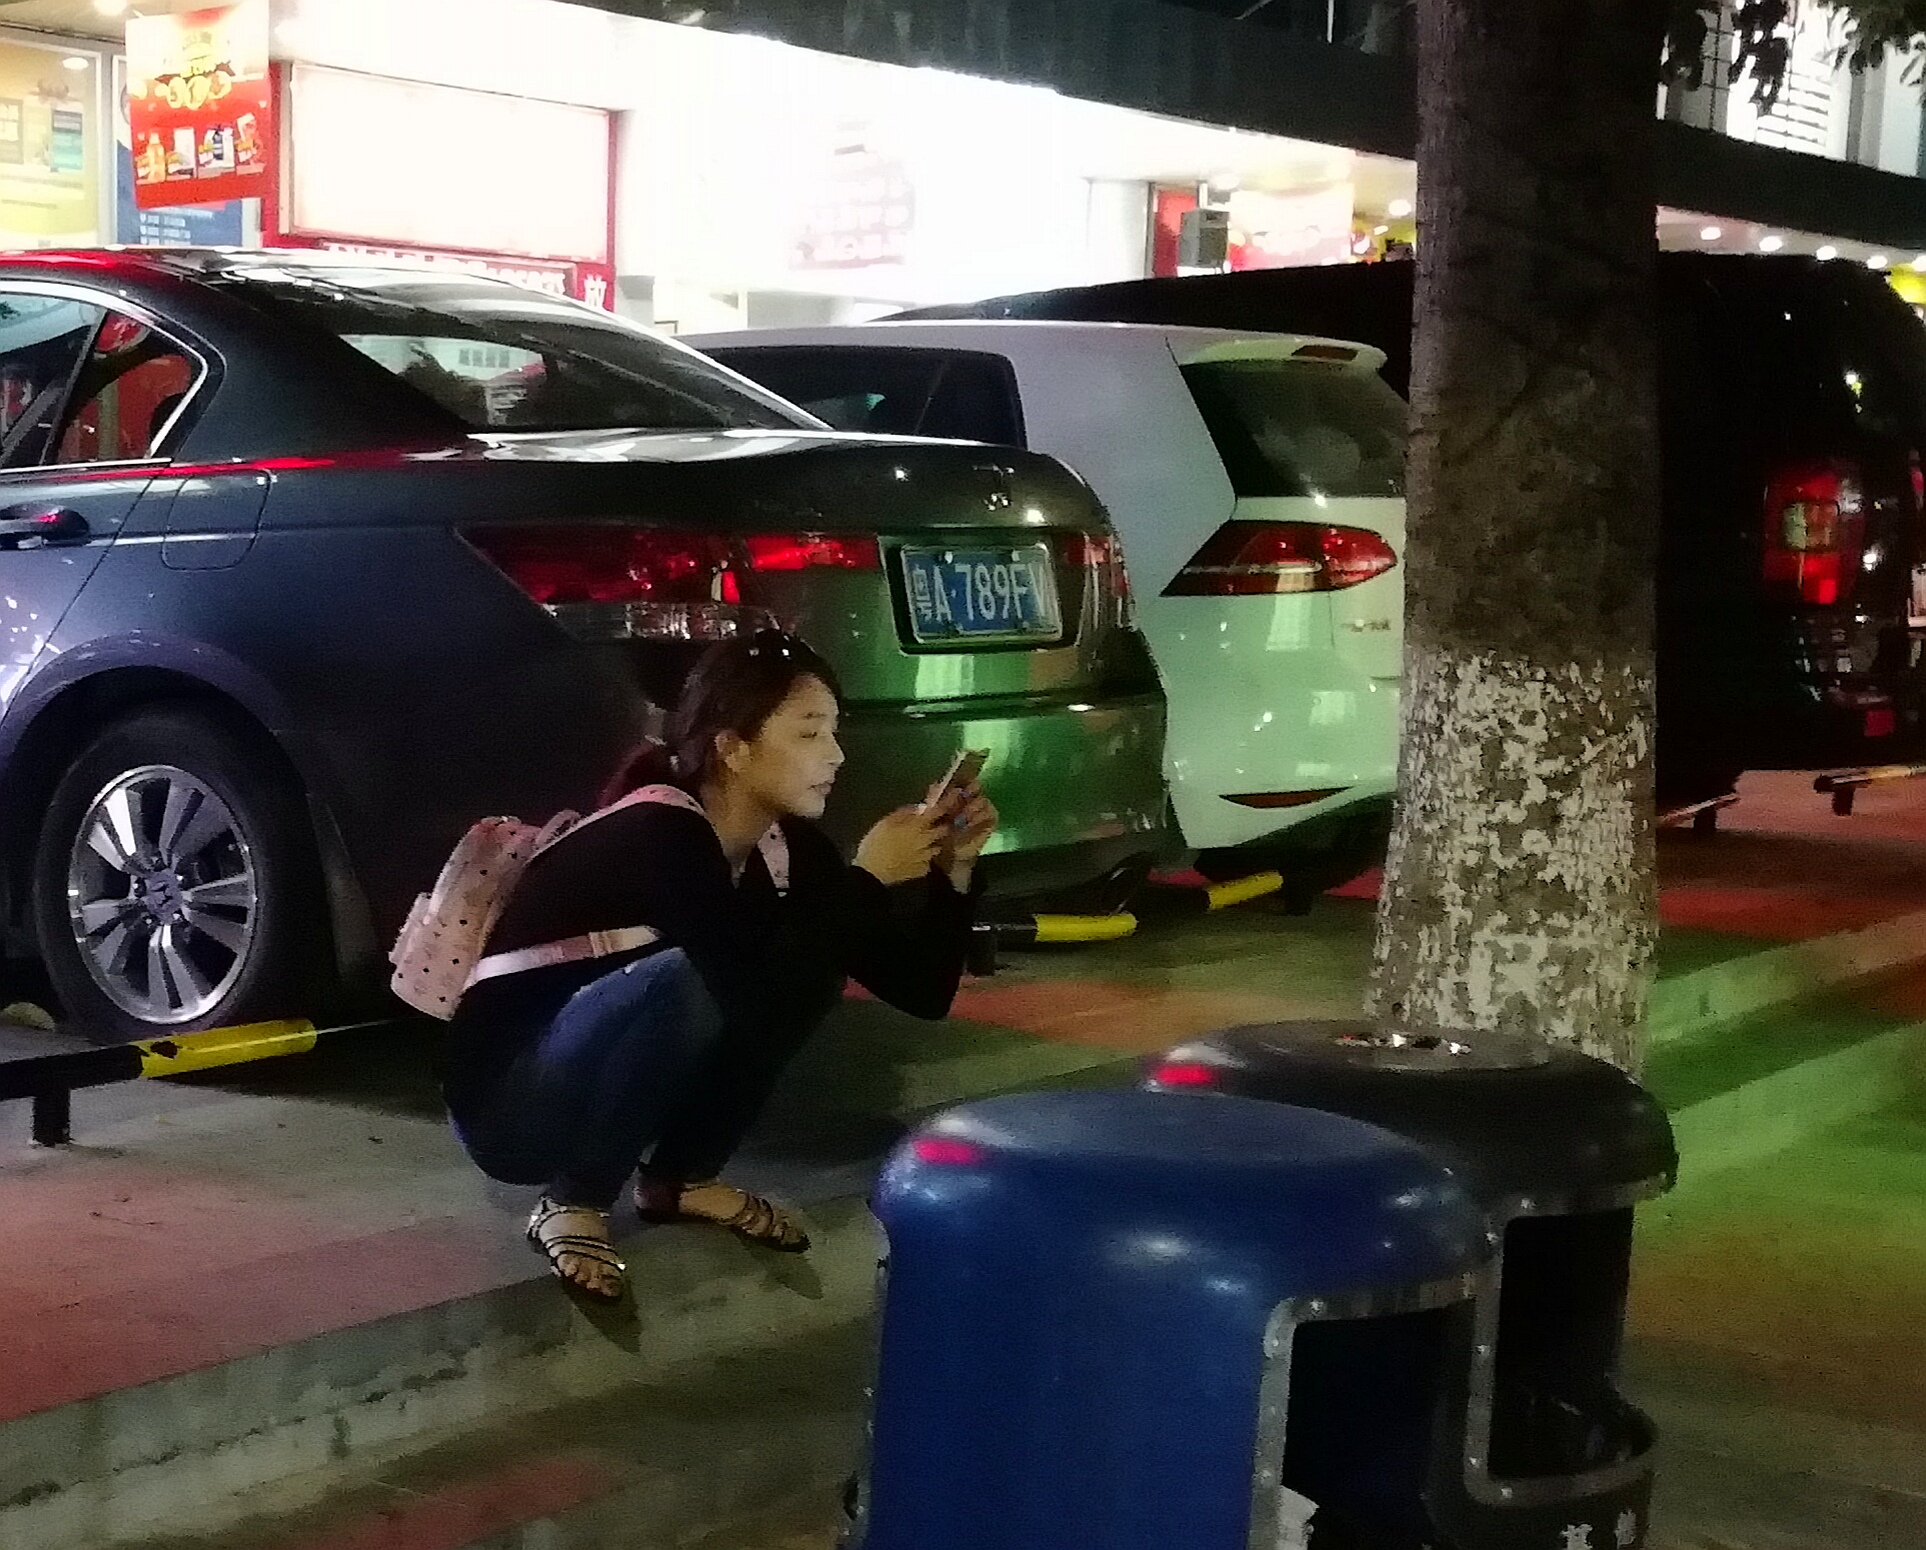
phone, girl, street, waiting, night, parking log, guangzhou, china, car, vehicle, tire, automotive lighting, motor vehicle, automotive design, automotive tire, wheel, trunk, automotive exterior, personal luxury car, vehicle door, bumper, parking, automotive wheel system, snapshot, city, event, family car, full size car, mid size car, luxury vehicle, retail, sport utility vehicle, road, sidewalk, hatchback, Luggage and bags, asphalt, rim, traffic, sports sedan, auto part, performance car, compact car, automotive window part, executive car, bag, compact mpv, city car, pedestrian, baggage, compact sport utility vehicle, transport, crossover suv, sports car, sedan